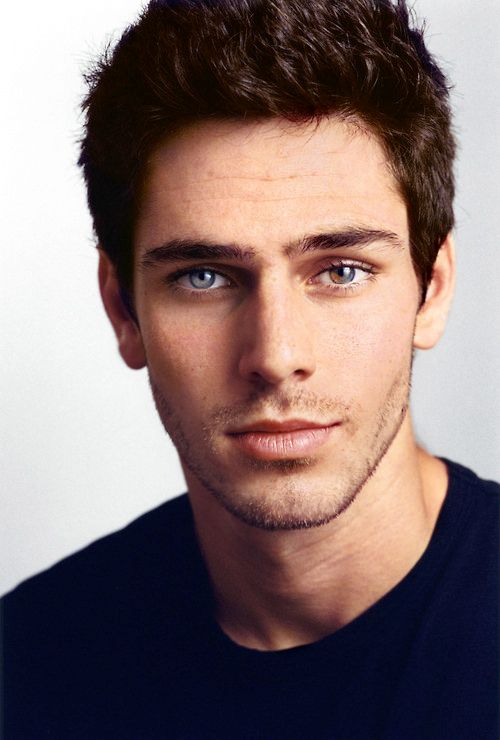
Label: Colored